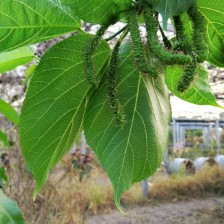
Variety: TaiwanMeacho